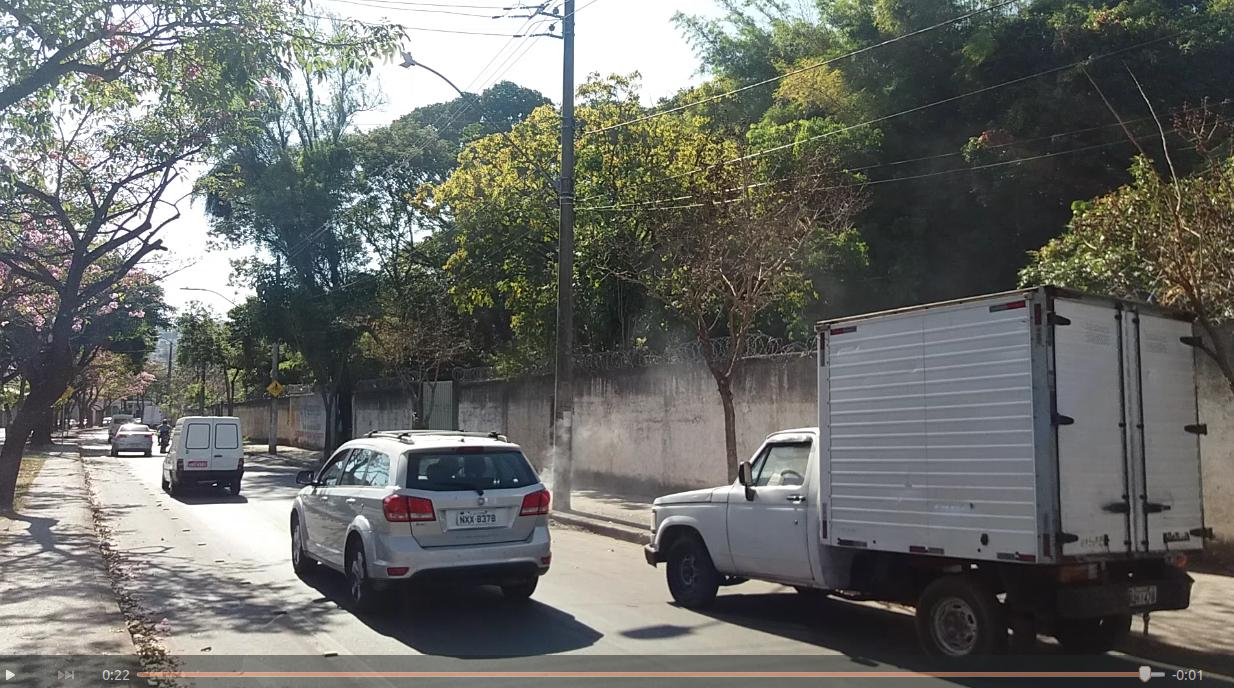
Fire: no
Smoke: yes